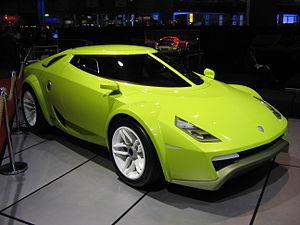
Salon international de l'automobile de Genève 2005
Pininfarina S.p.A. ou Carozzeria Pininfarina est une entreprise familiale italienne de design en carrosserie automobile / transport. Cofondée et dirigée en 1930 par Gian-Battista Pinin Farina et Gaspare Bona, puis par Sergio Pininfarina, et ses fils Andrea Pininfarina et Paolo Pininfarina, elle est célèbre entre autres comme designer partenaire historique de Ferrari, et est cotée à la bourse italienne depuis 1986. En 2015, Mahindra a acquis une participation de 74 % dans Pininfarina et obtenu la licence sur le nom « Pininfarina » pour créer en 2018 une marque automobile à part entière « Automobili Pininfarina ».